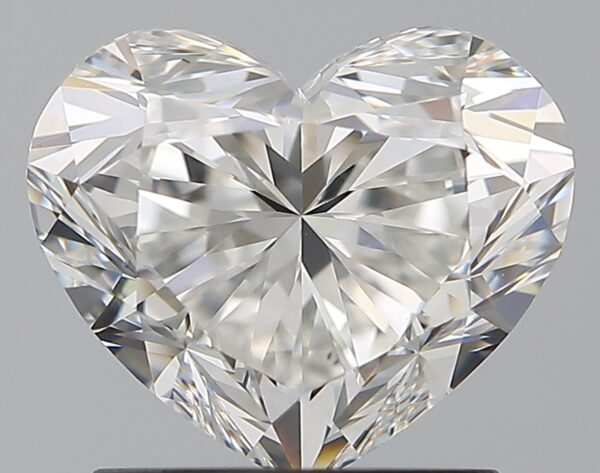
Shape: heart
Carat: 1.52
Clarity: VS1
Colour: F
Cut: EX
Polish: EX
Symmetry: EX
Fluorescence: N
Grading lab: GIA
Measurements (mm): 6.62 x 7.86 x 4.74